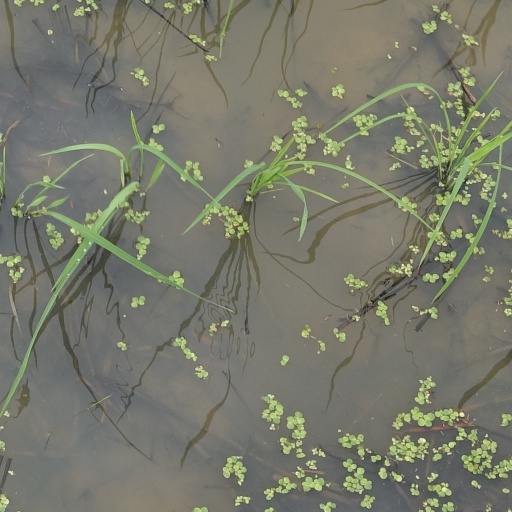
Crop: rice